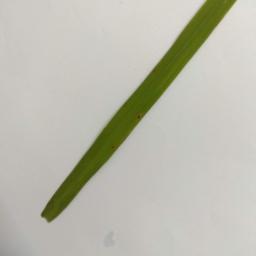
Label: Rice___Brown_Spot